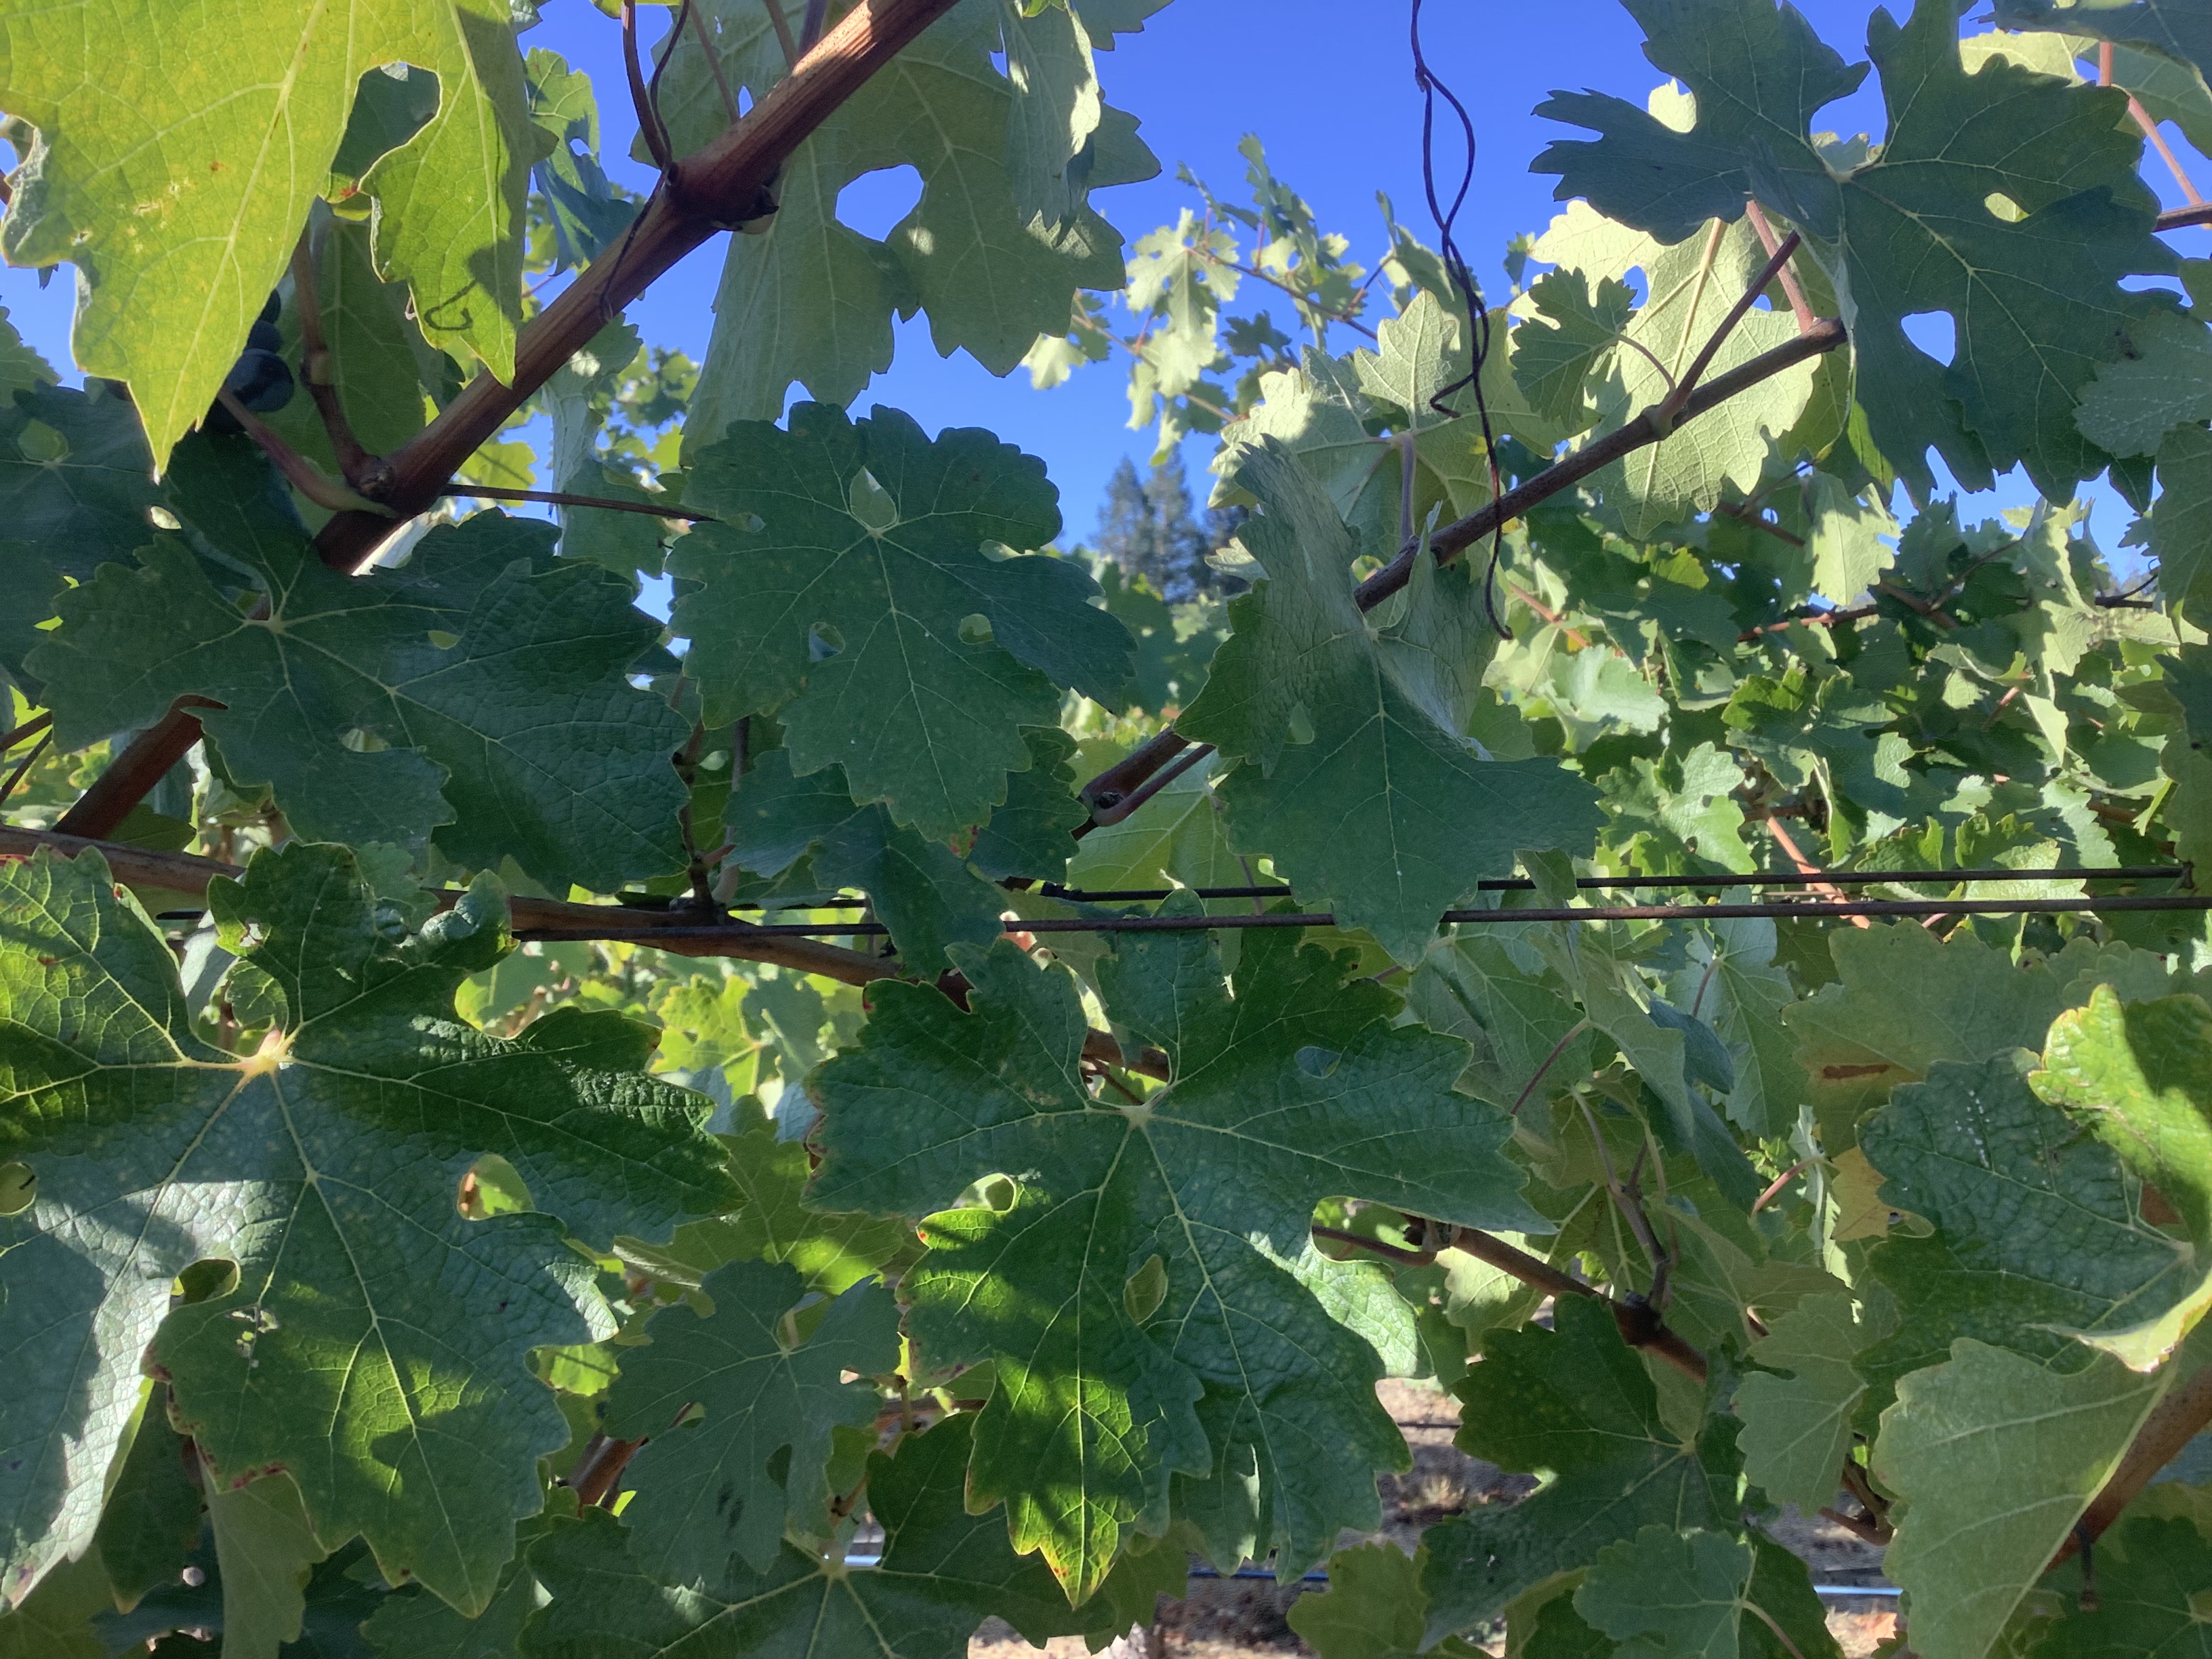
Label: No Virus